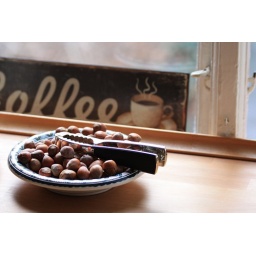
Haselnuts in the kitchen window